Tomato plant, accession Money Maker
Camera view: bottom (45 deg); turntable rotation: 180 degrees
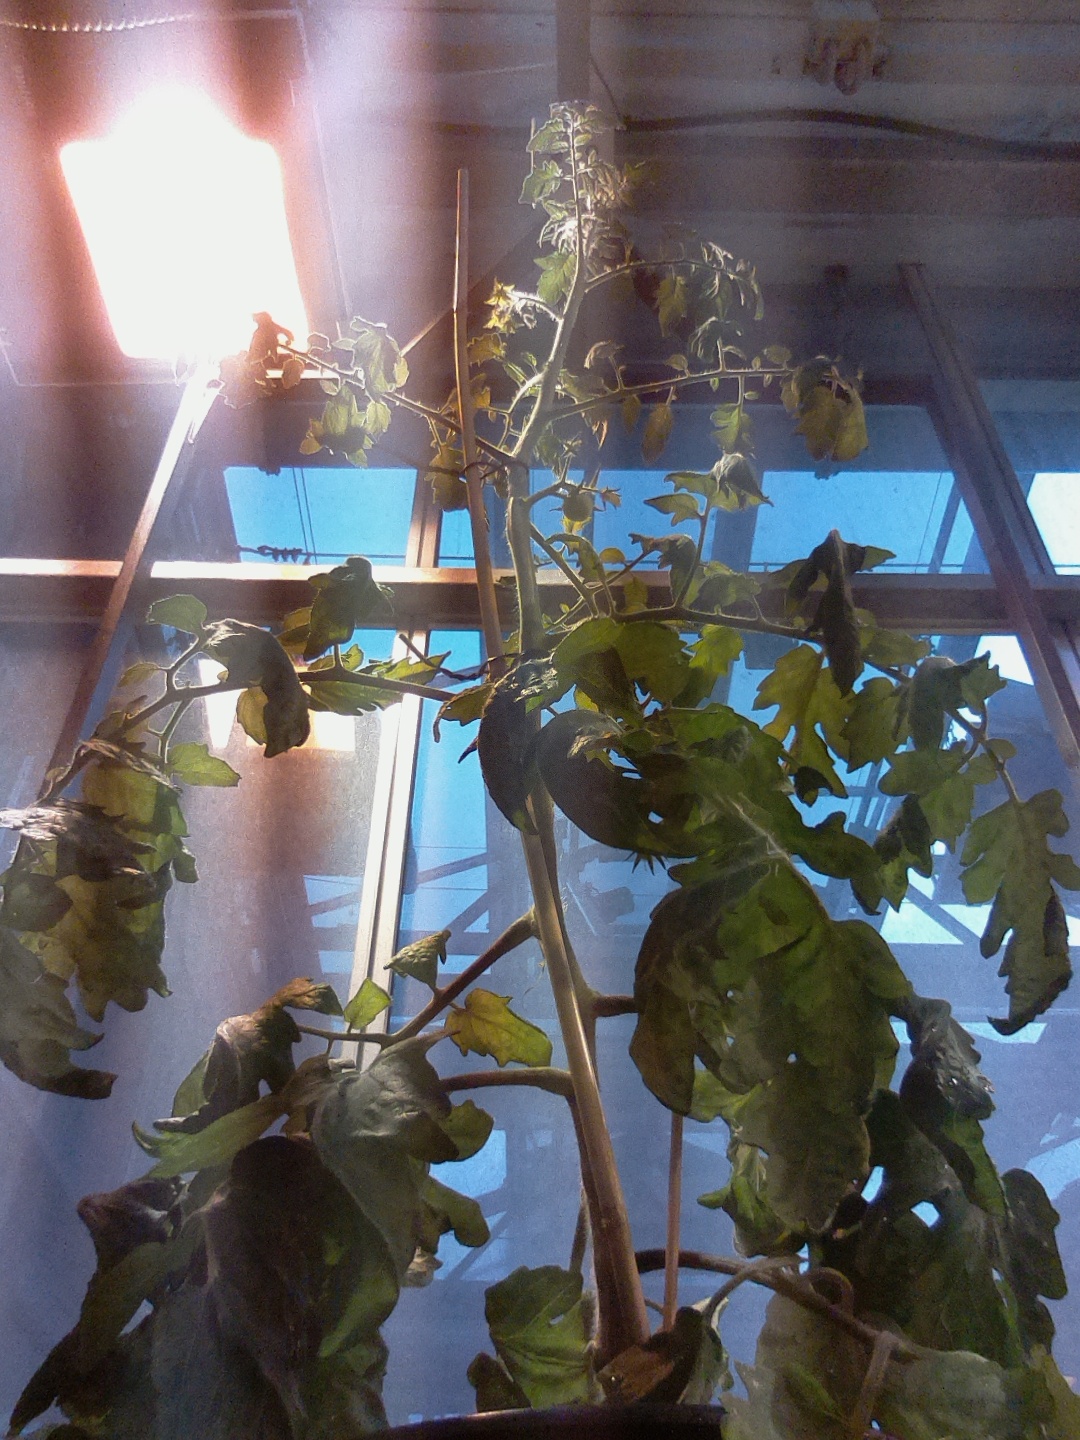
BBCH growth stage 71: 10%-20% of final fruit size